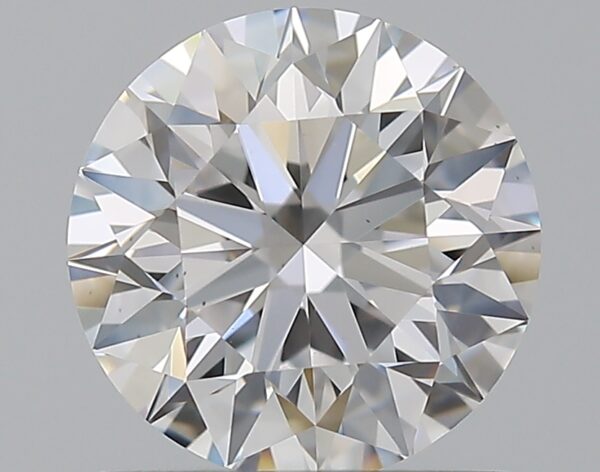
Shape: round
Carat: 1.02
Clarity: VS1
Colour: D
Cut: EX
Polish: EX
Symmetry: EX
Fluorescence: N
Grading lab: GIA
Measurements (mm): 6.4 x 6.43 x 4.02